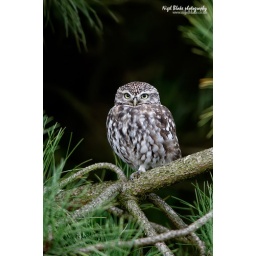
Little Owl, Athene noctua. Perched in a pine tree near Lakenheath Suffolk._26K6626